Miia Kivipelto

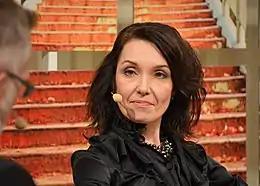
Miia Kivipelto in December 2014.

Miia K. Kivipelto (born 1973) is a Finnish neuroscientist and professor at the University of Eastern Finland and Karolinska Institute in Stockholm. Her research focuses on dementia and Alzheimer's disease.